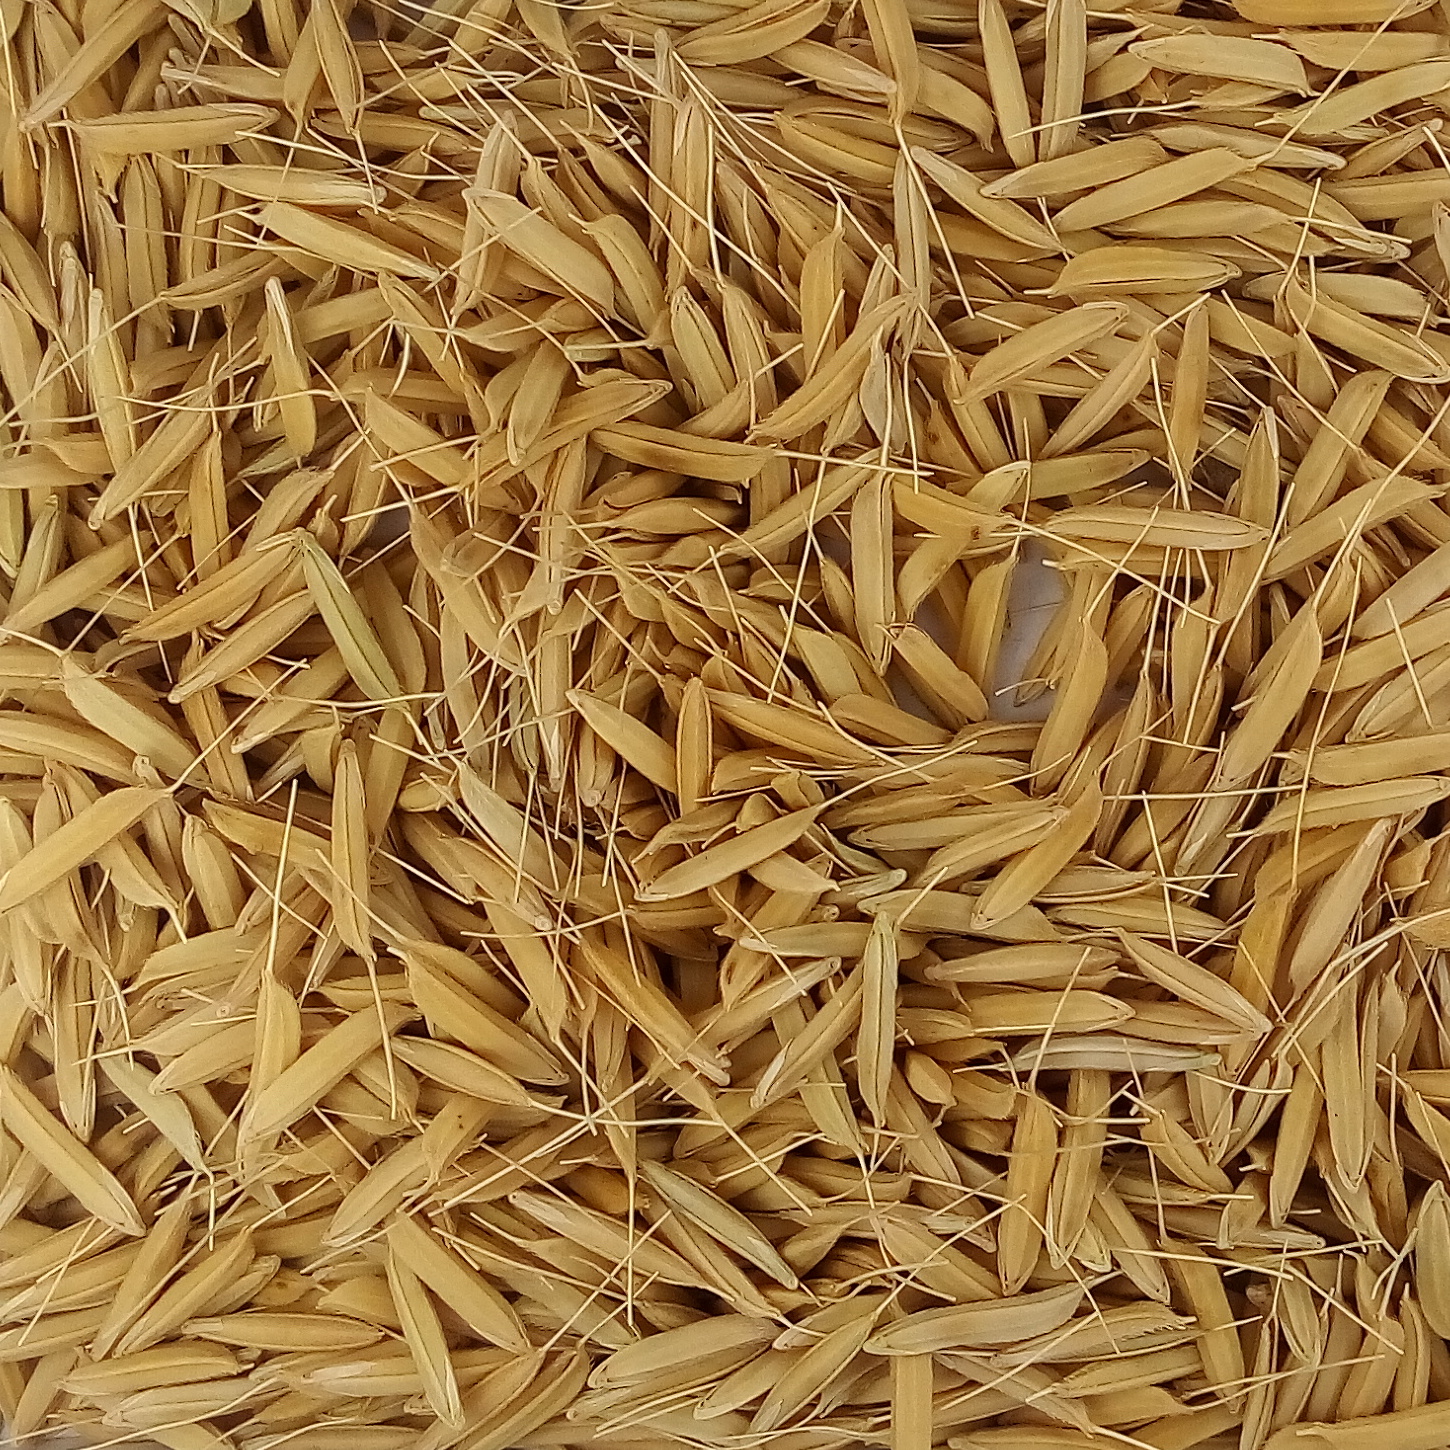
Rice seed variety: PB1